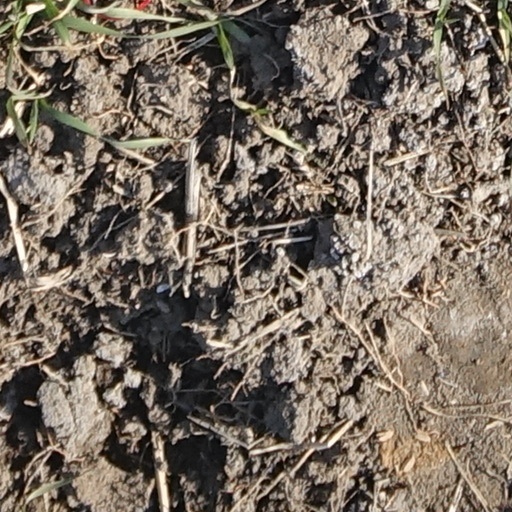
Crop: wheat